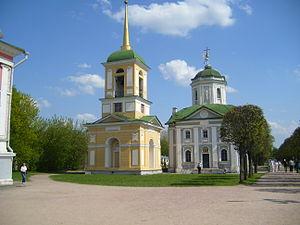
Le château de Kouskovo est un château des environs de Moscou, ancienne résidence d'été des comtes Chérémétiev construit au milieu du XVIIIᵉ siècle. Il fait partie maintenant du district-est de la municipalité de Moscou. Il est entouré d'un jardin à la française qui lui vaut le surnom de Versailles moscovite. Ce parc de 300 hectares est l'un des lieux de promenade favoris des habitants de la capitale russe.